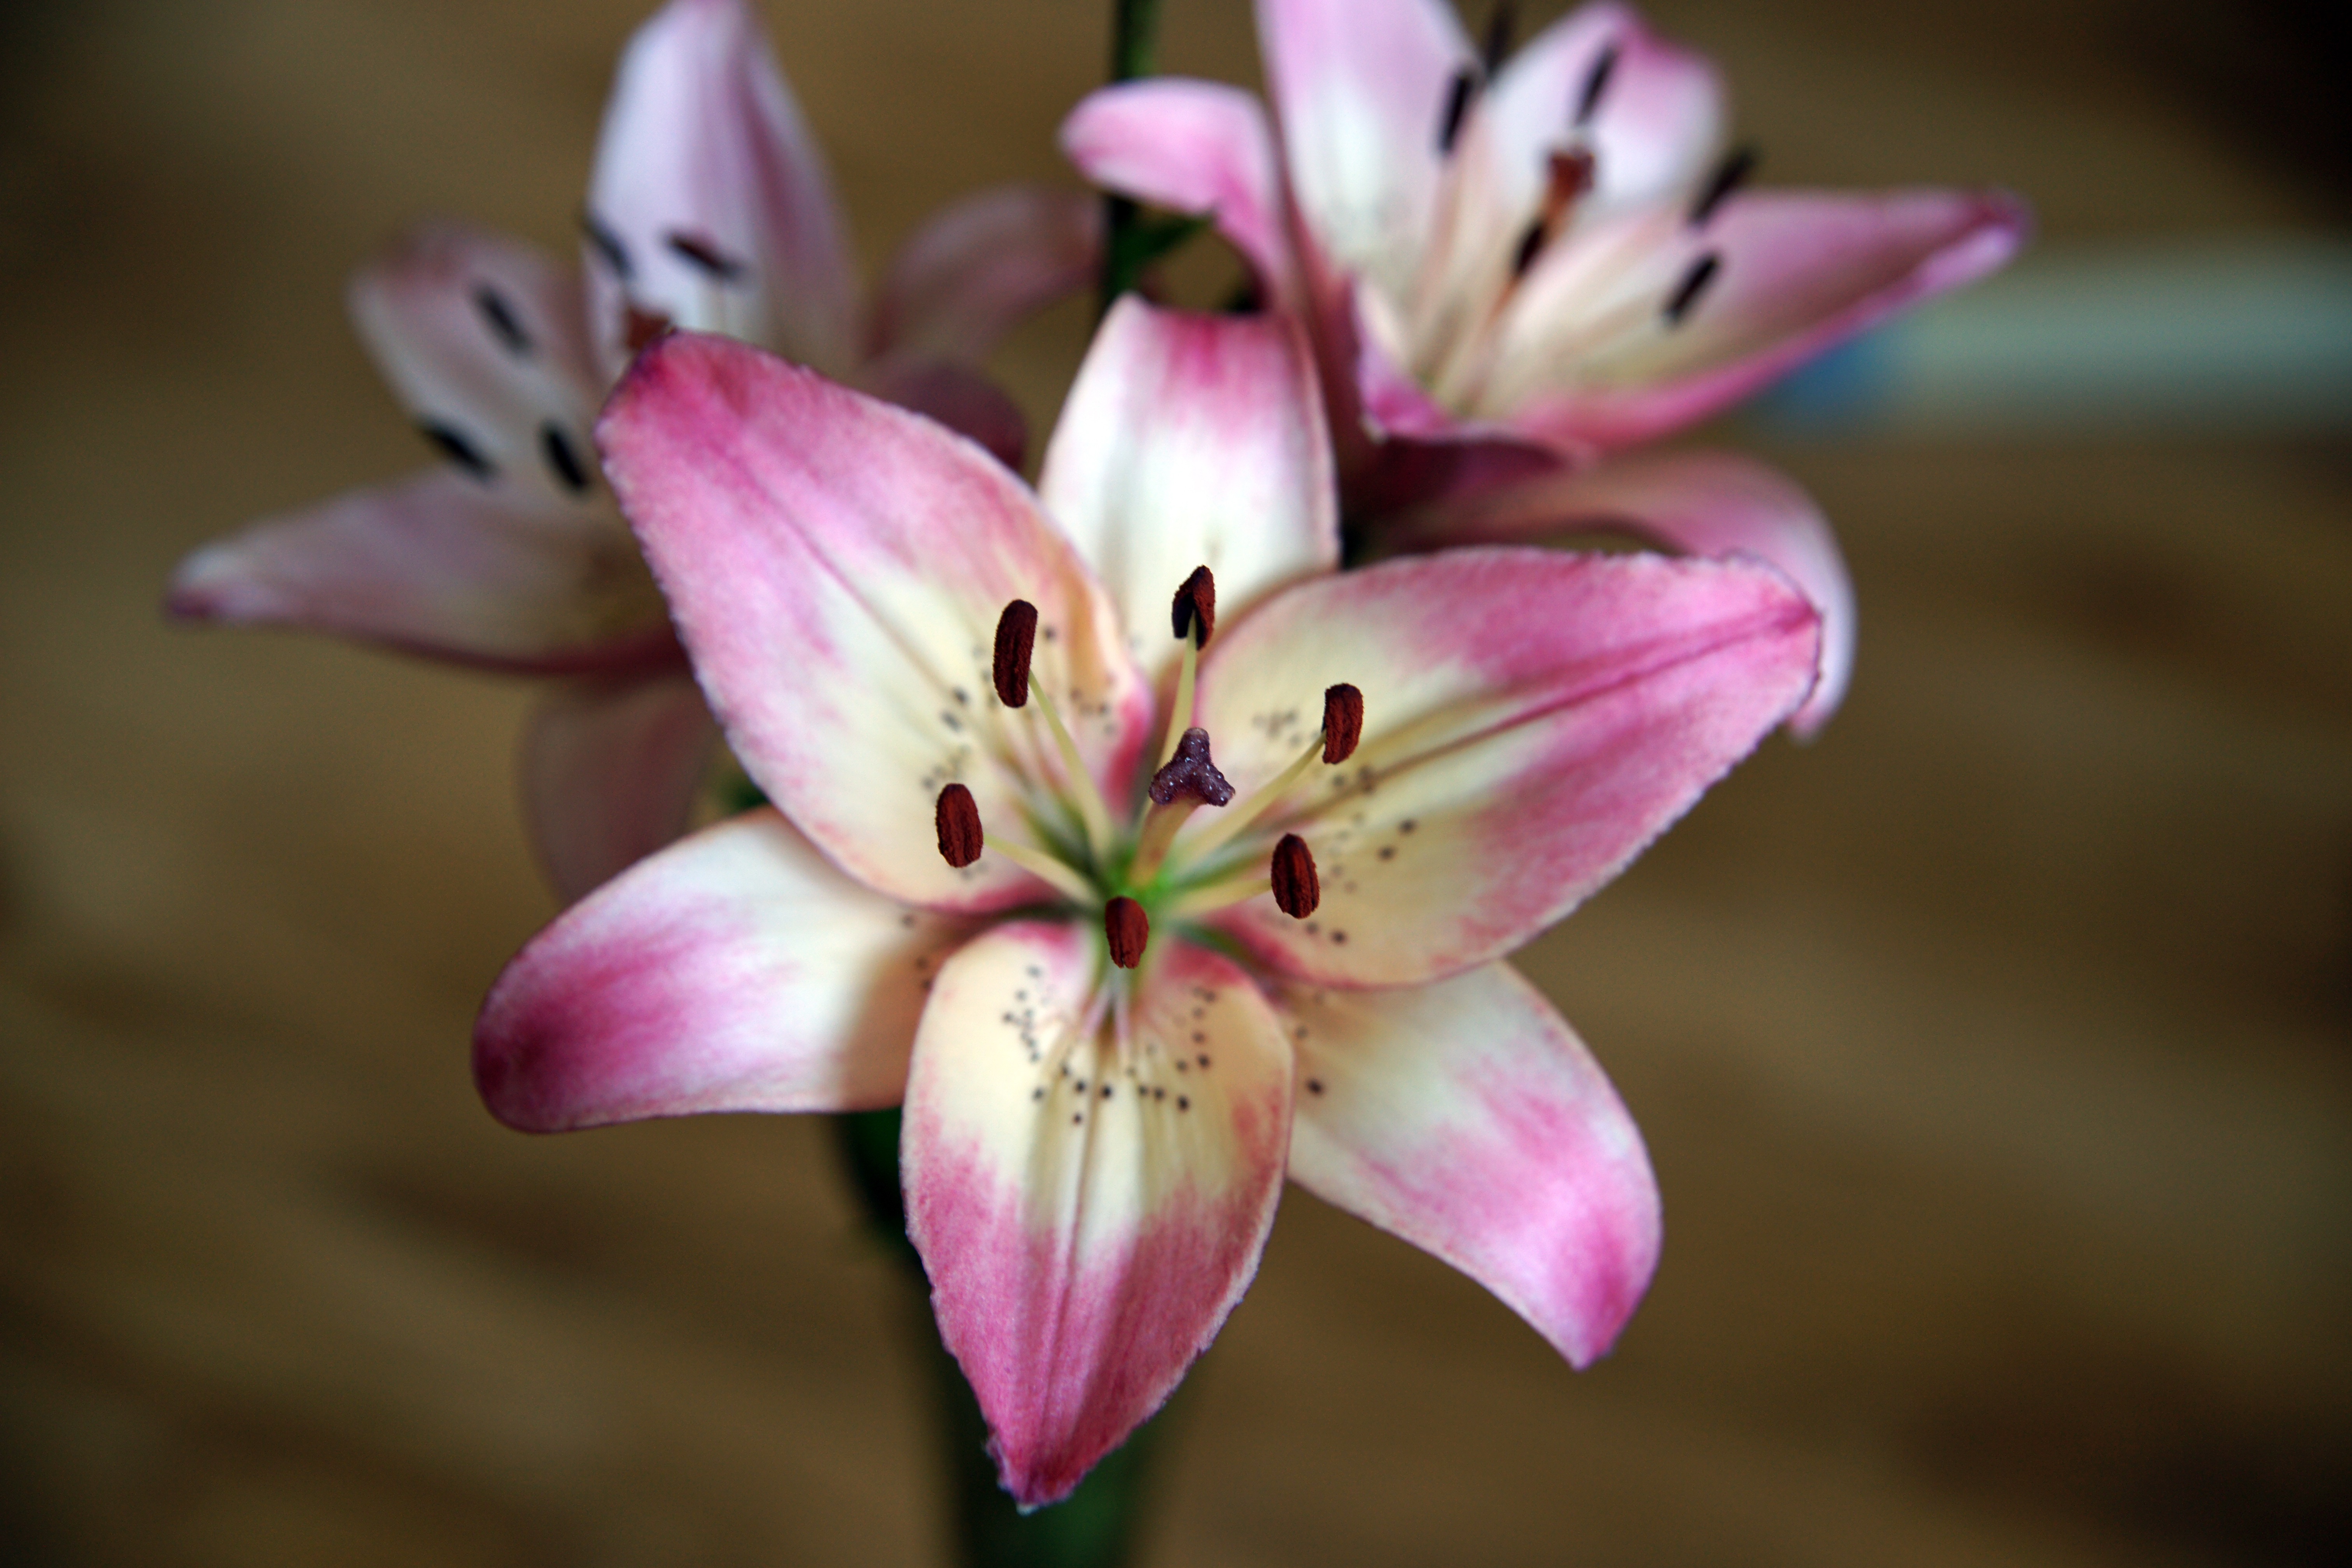
nature, blossom, plant, photography, flower, petal, daisy, macro, botany, pink, flora, close up, violet, lily, macro photography, flowering plant, the petals, plant close up, plant stem, land plant